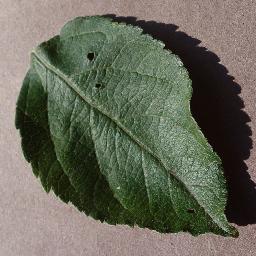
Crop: apple
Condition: healthy